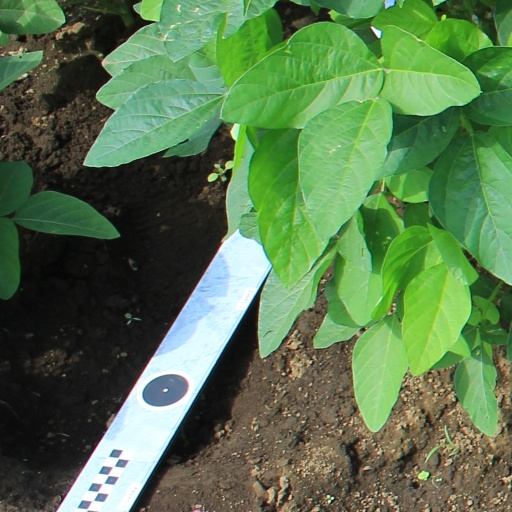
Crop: soybean